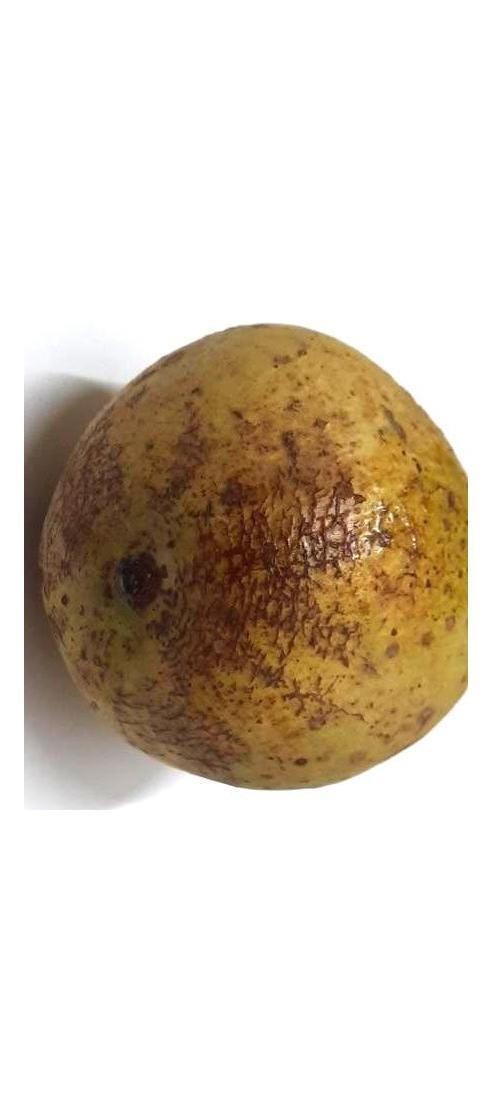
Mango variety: Gourmoti